Galit Eilat

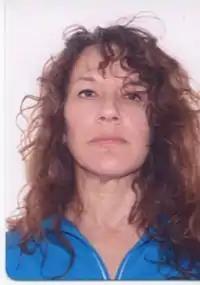
Galit Eilat

Galit Eilat (Hebrew: גלית אילת; born 1965) in Israel, is an independent curator and writer living in the Netherlands.